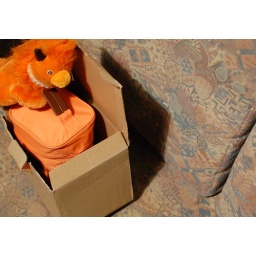
Putting my travel bag in the big transport box